List of protected areas of Colorado

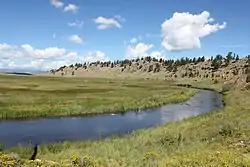
The South Fork South Platte River in the South Park National Heritage Area.

The United States Fish and Wildlife Service manages the eight National Wildlife Refuges within Colorado.